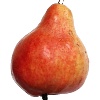
Label: red_pear